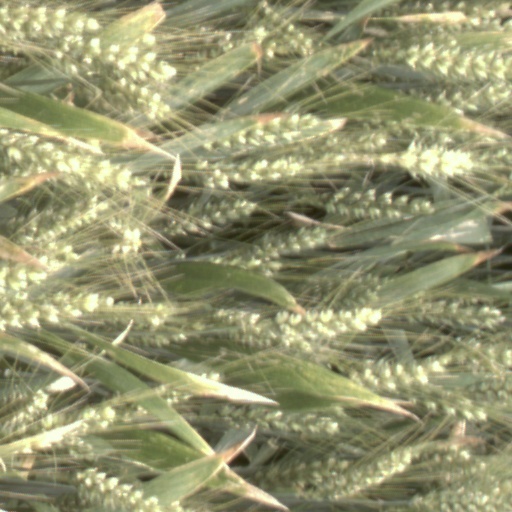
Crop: wheat